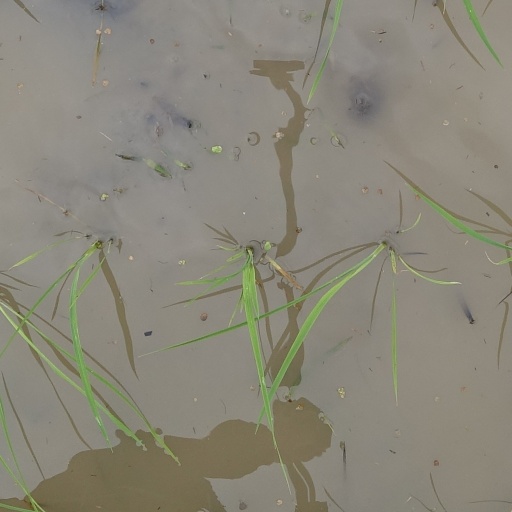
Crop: rice